Hasle Church, Bornholm

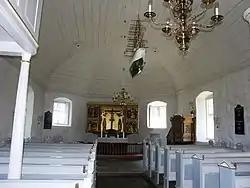
Hasle Church nave

The building originally consisted of a Late Gothic longhouse nave with a three-sided chancel at the eastern end. Constructed of fieldstone, it dates from the 15th century and was first documented as Hasle Chapel ("Hasle Capell") in 1569. The spire at the western end was rebuilt in 1758 and the southern porch was added in 1882. In 1887, the main entrance was moved to the western end of the building. The walls of the nave are some 3 metres high with wooden-framed windows dating from c. 1833. Inside the church, there is a large niche on the south side of the chancel.